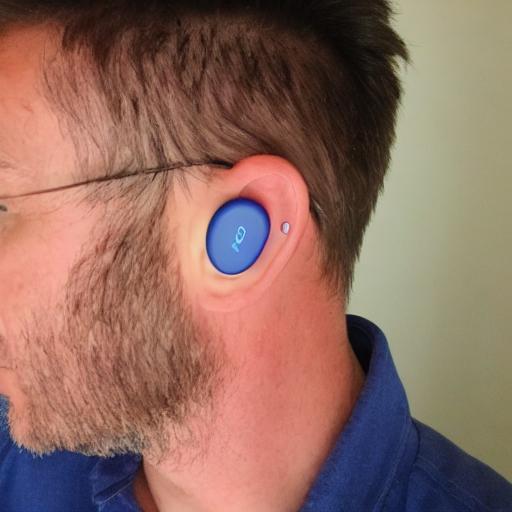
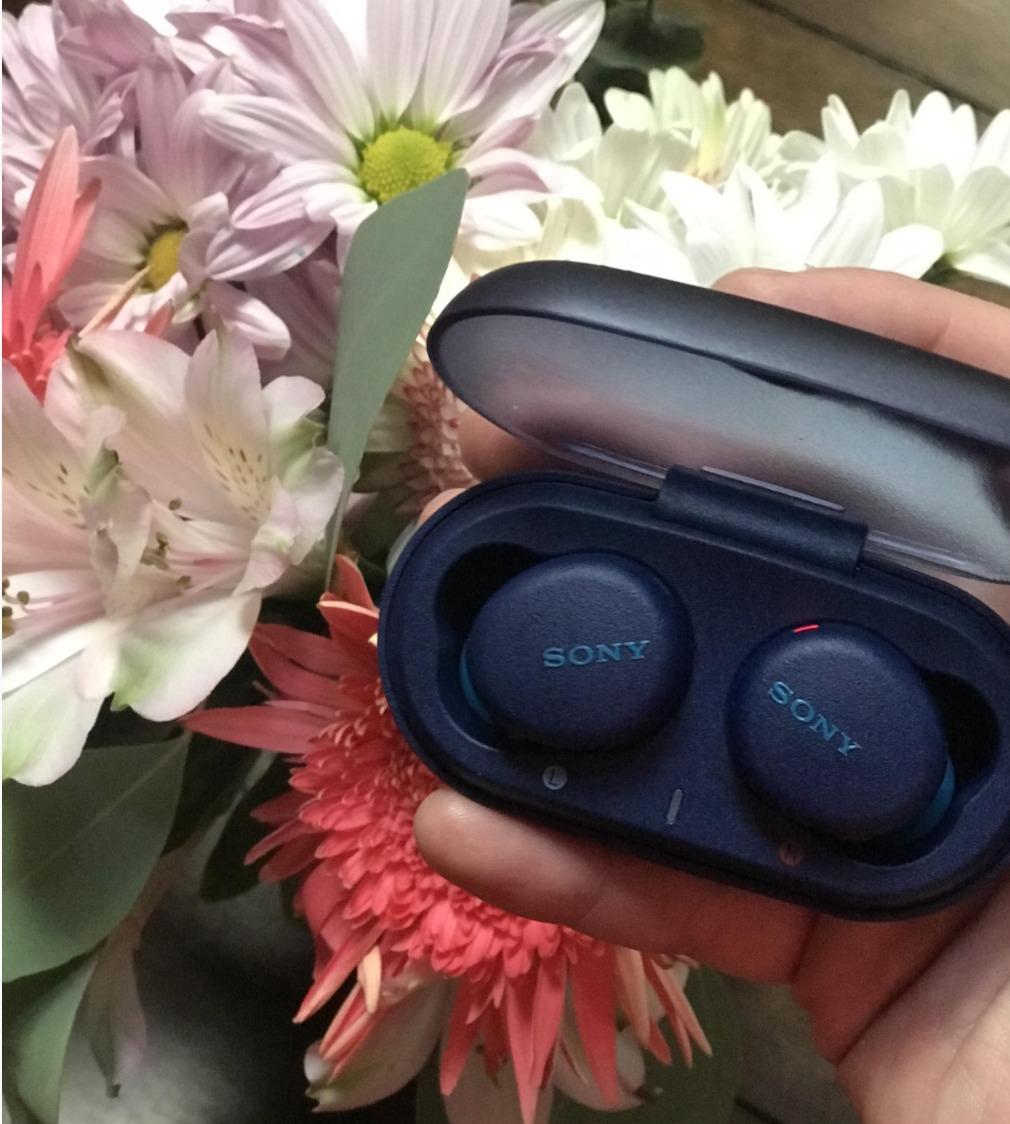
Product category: earbuds
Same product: no